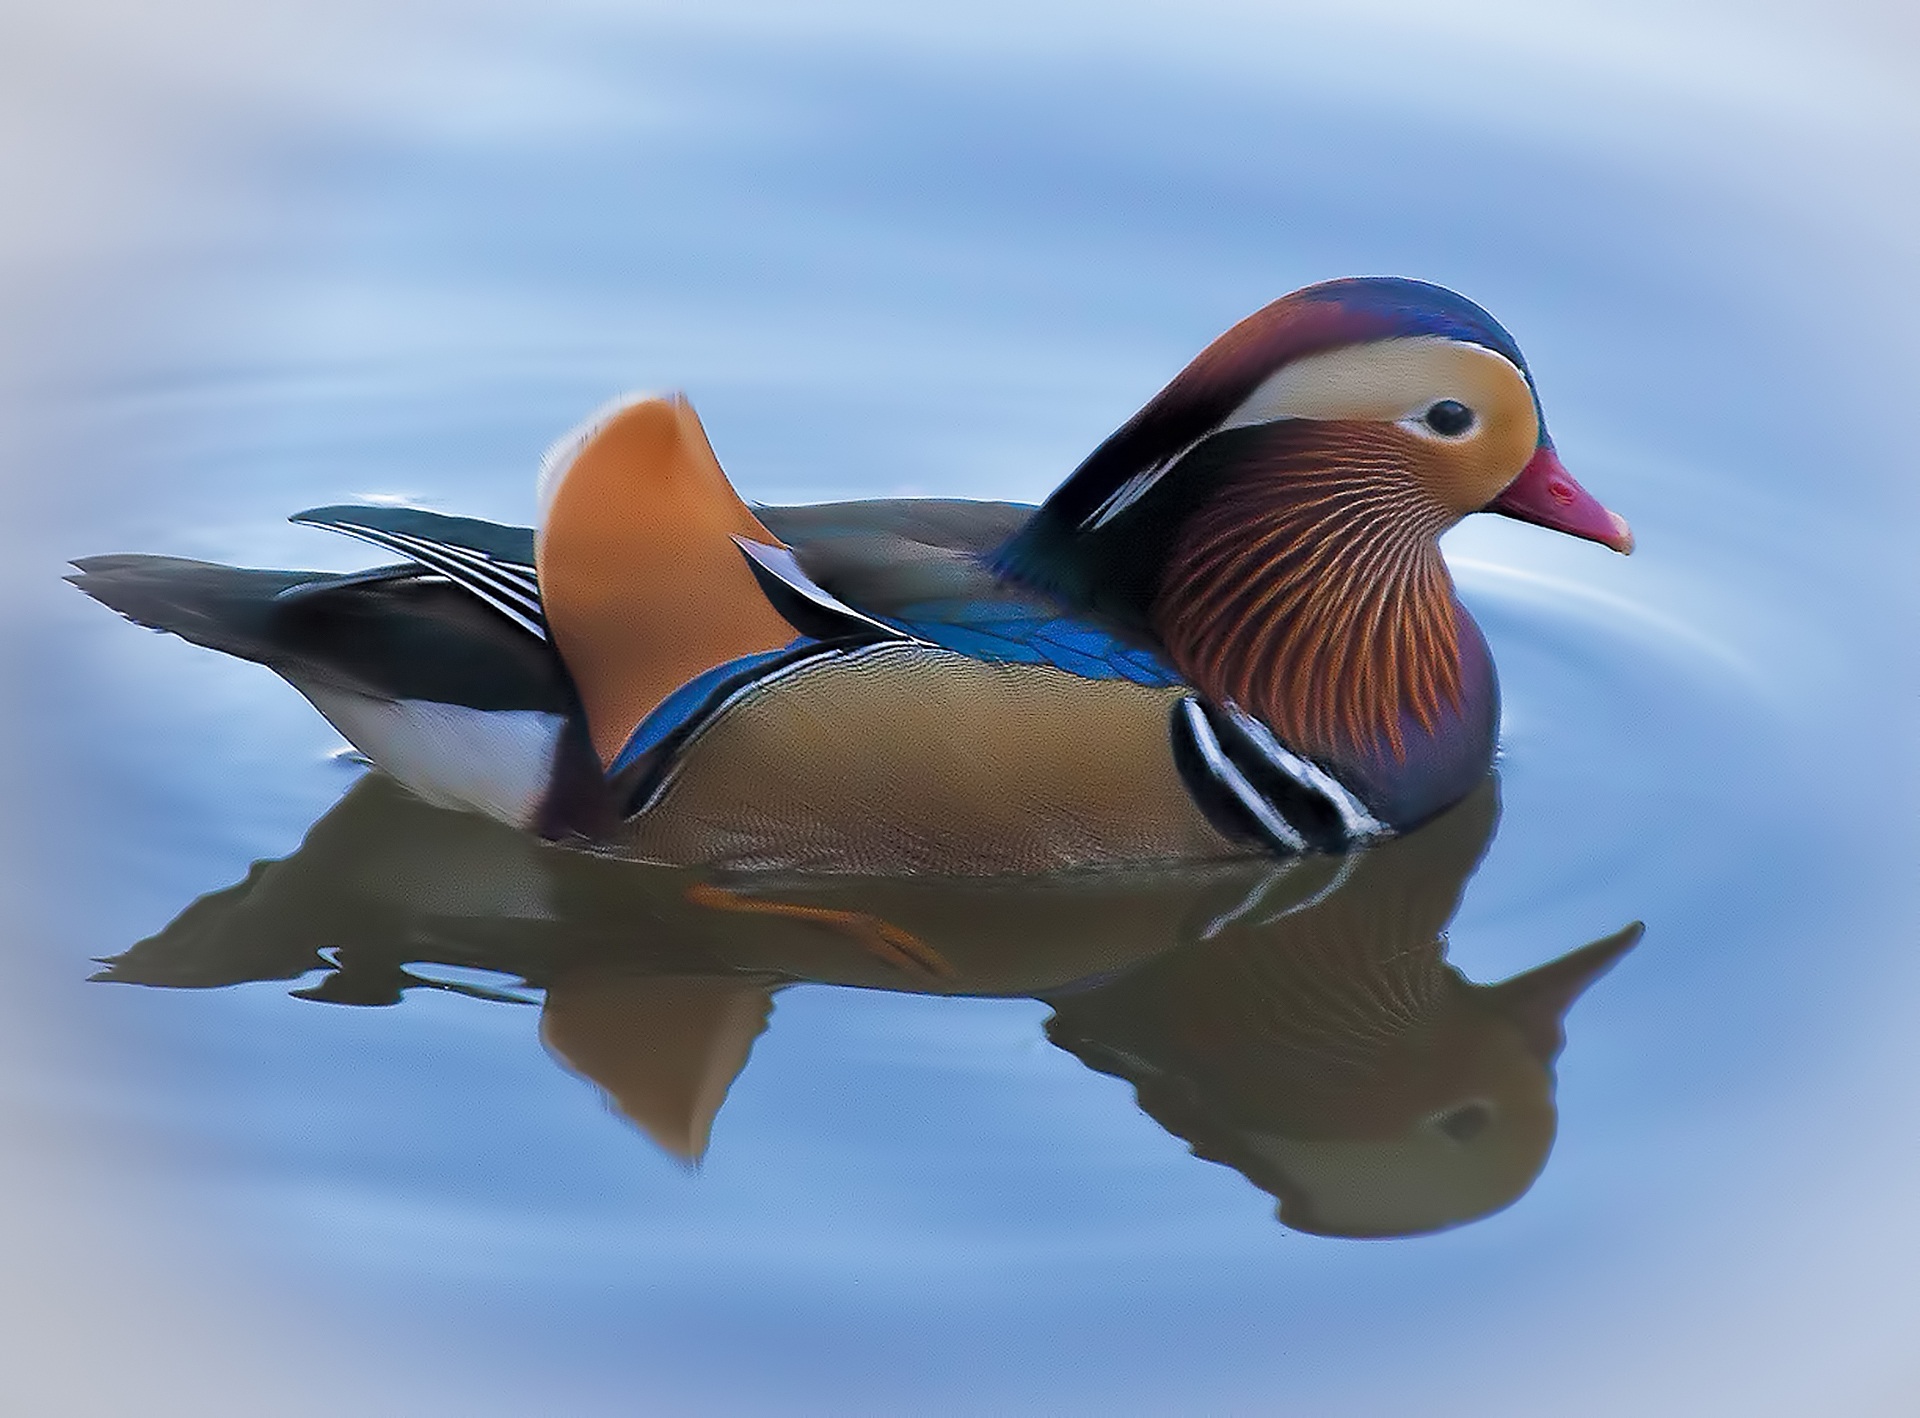
bird, wing, beak, colorful, duck, mandarin, vertebrate, waterfowl, water bird, mallard, canard, aix galericulata, east asia, ducks geese and swans